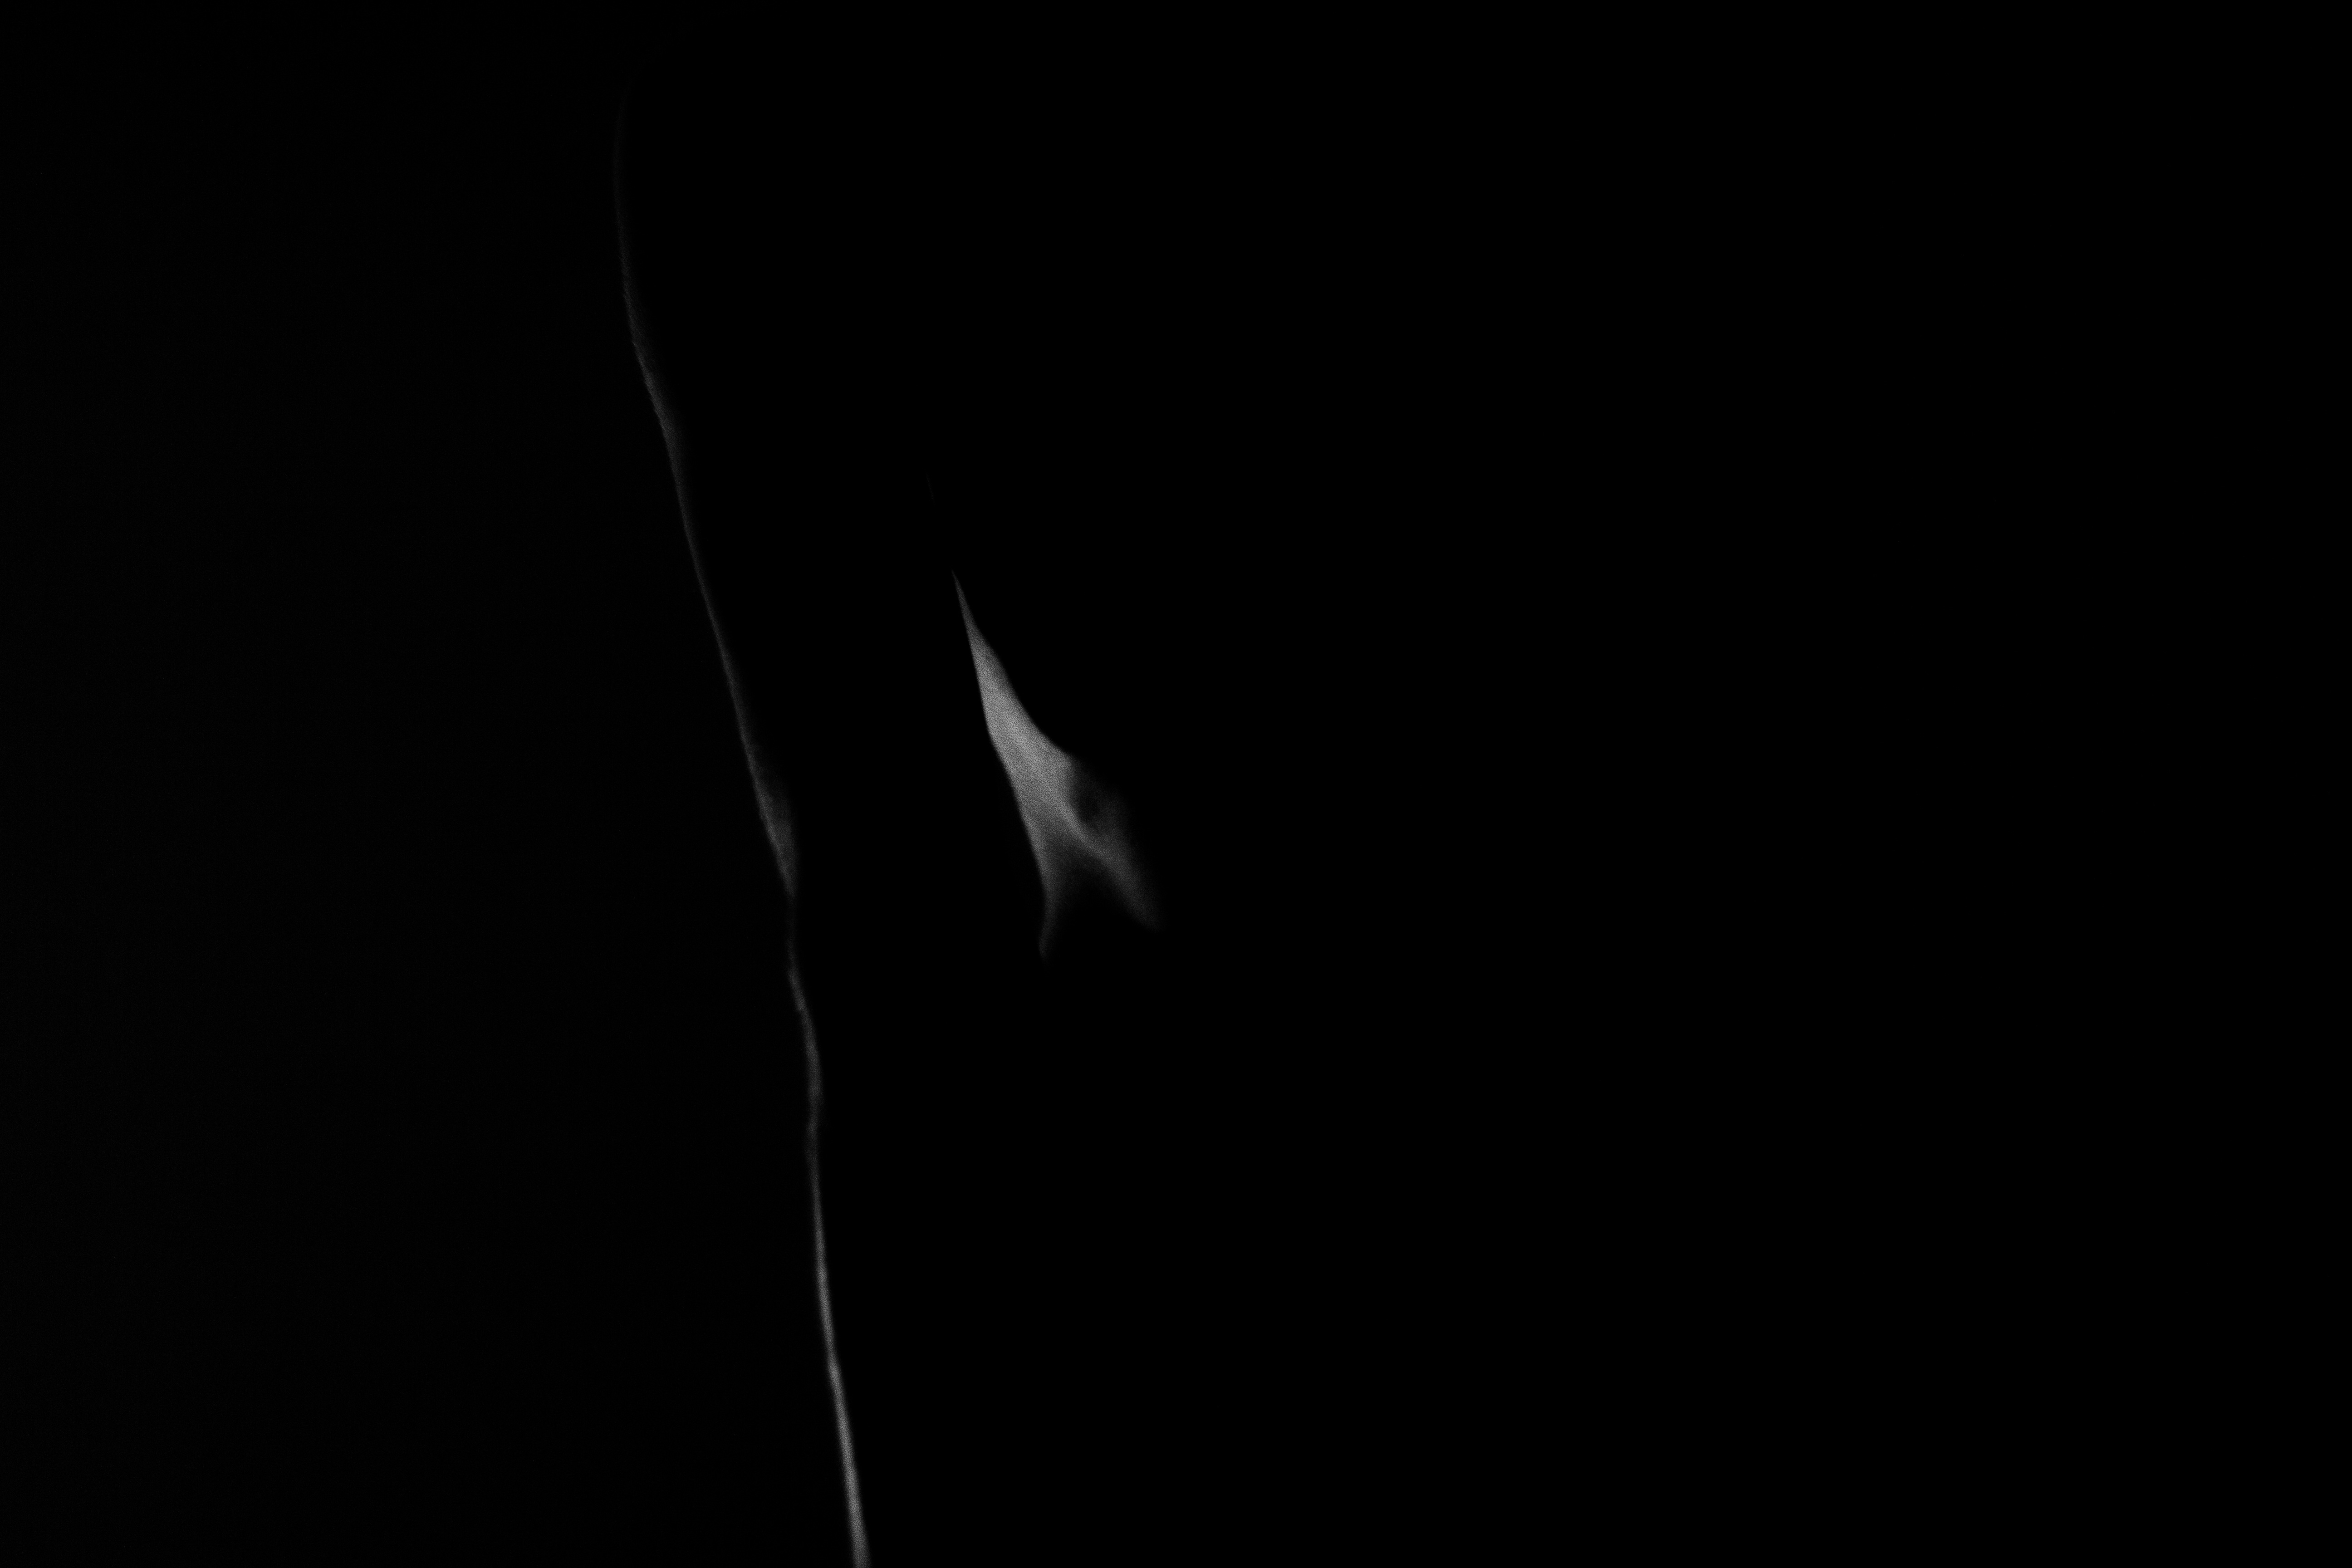
black and white, line, darkness, monochrome photography